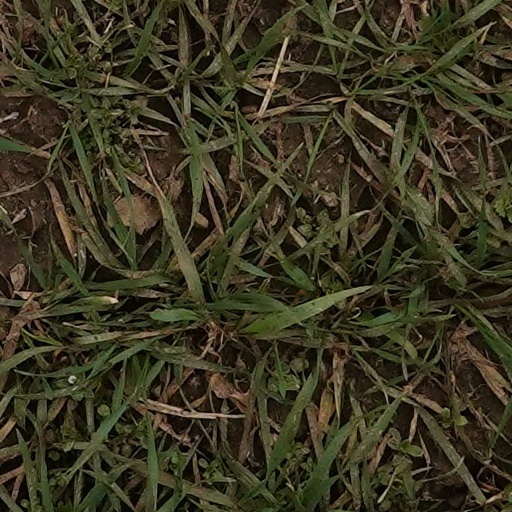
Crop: wheat